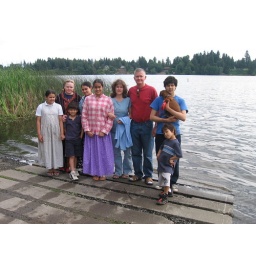
At lake near Ann and Don's house in Lacey, WA